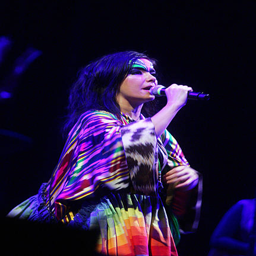
electronica artist performs during her concert as part .